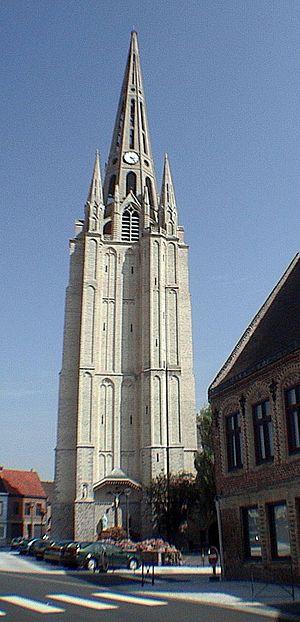
Steenvoorde est une commune française située dans le département du Nord, en région Hauts-de-France. Le village est au centre de l'Houtland, dans le Westhoek.
Cet article recense les églises en France les plus hautes.